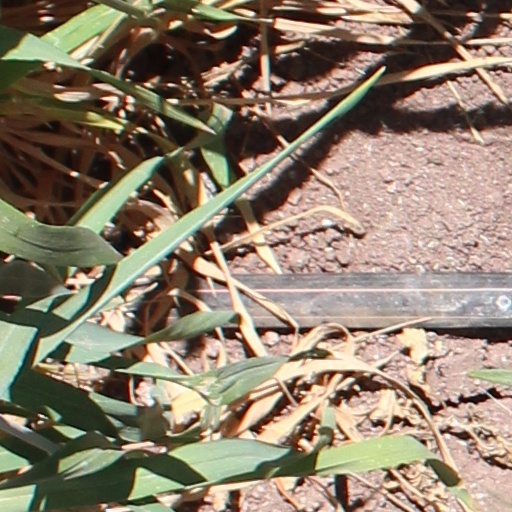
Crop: wheat